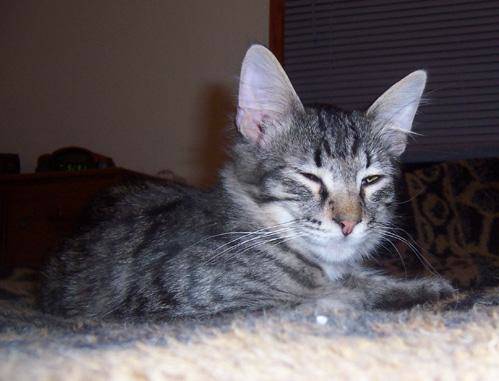
Label: cat